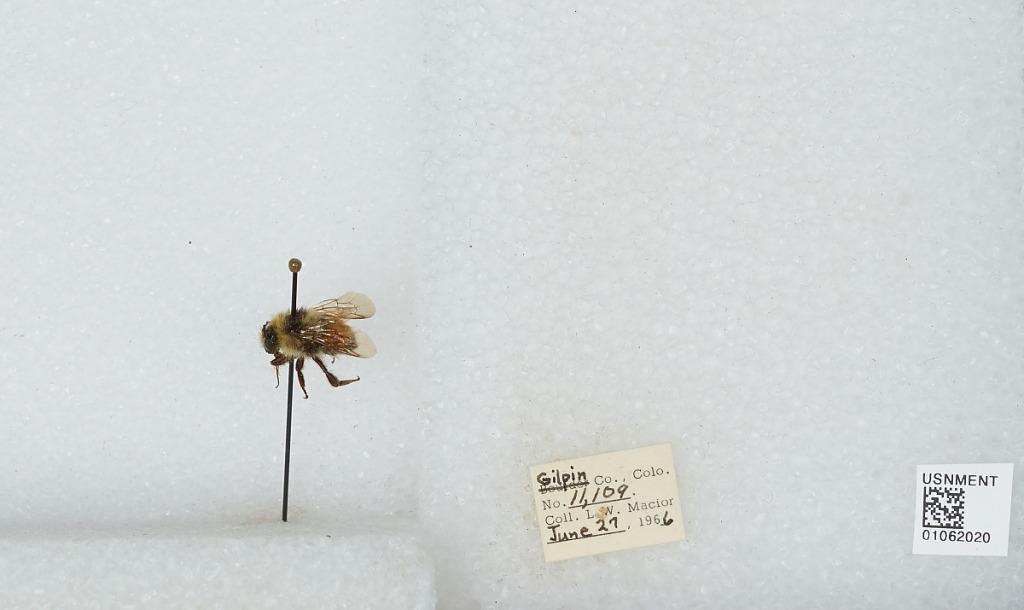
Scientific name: Bombus (Pyrobombus) bifarius Cresson
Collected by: L. Macior
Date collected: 1966-6-27
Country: United States
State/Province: Colorado
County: Gilpin
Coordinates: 39.86, -105.52